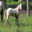
Label: horse